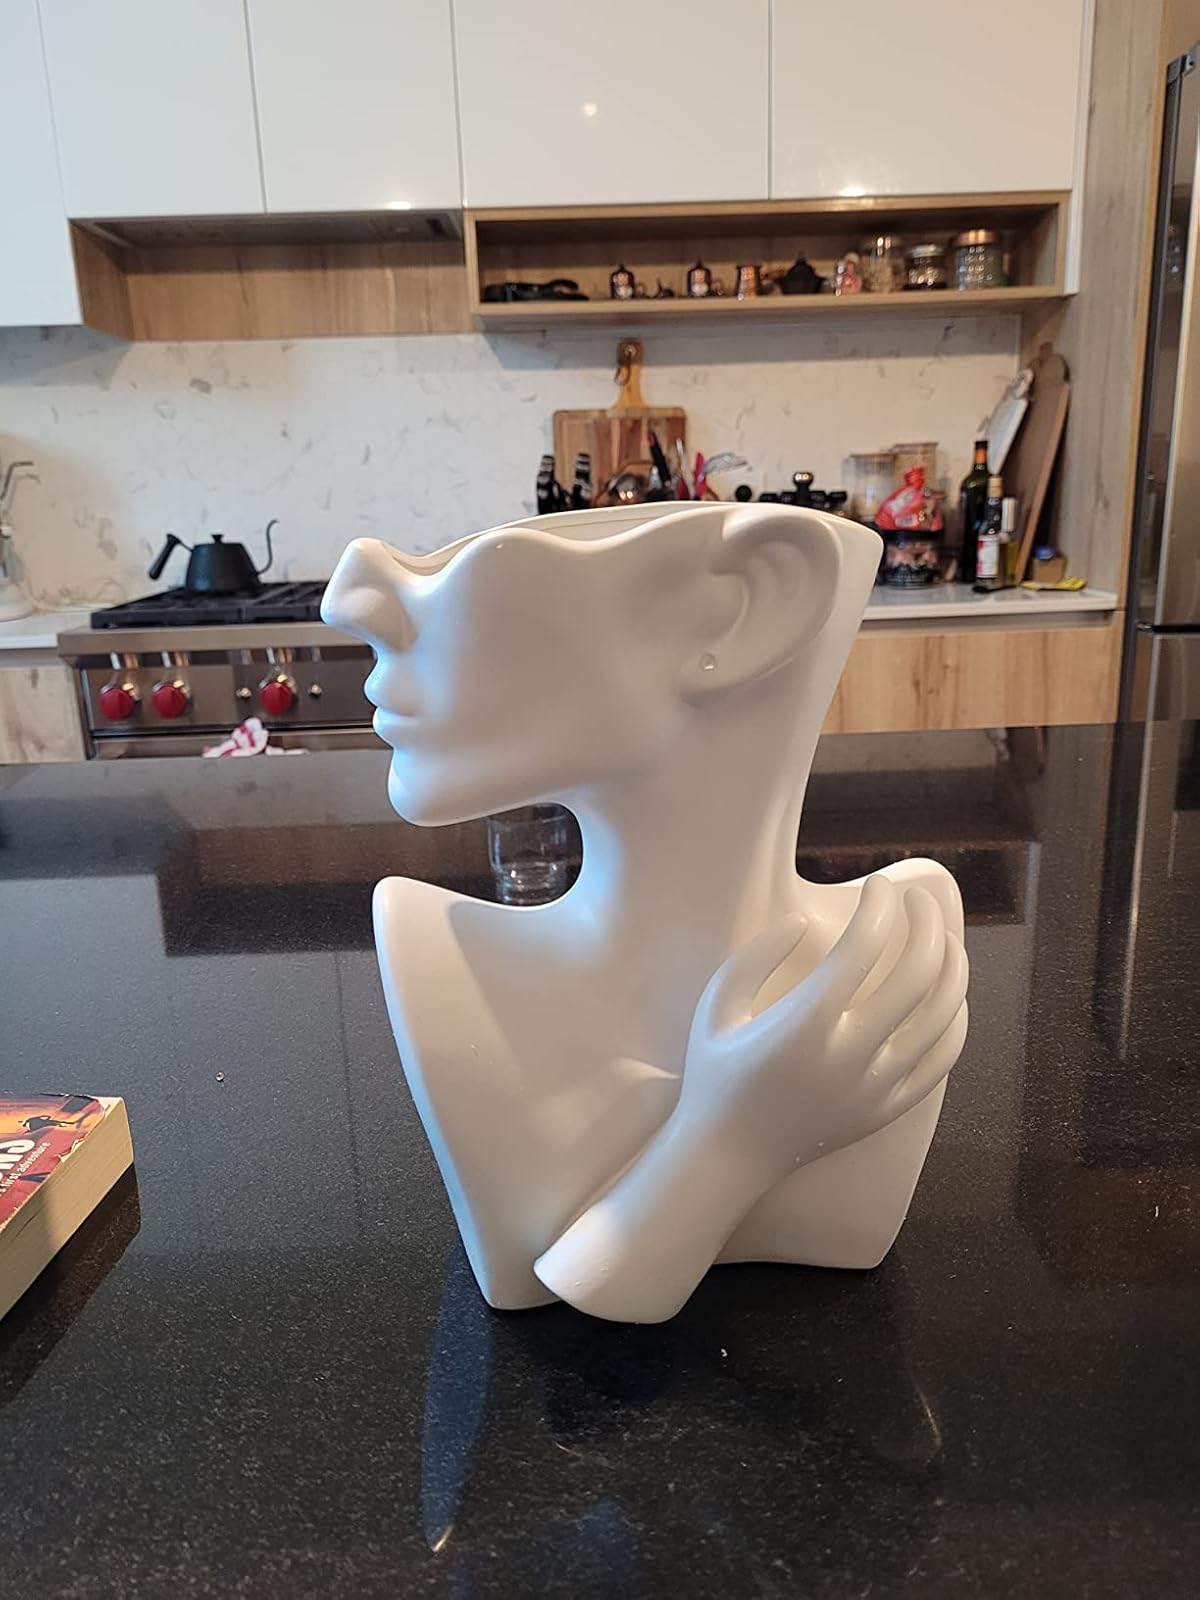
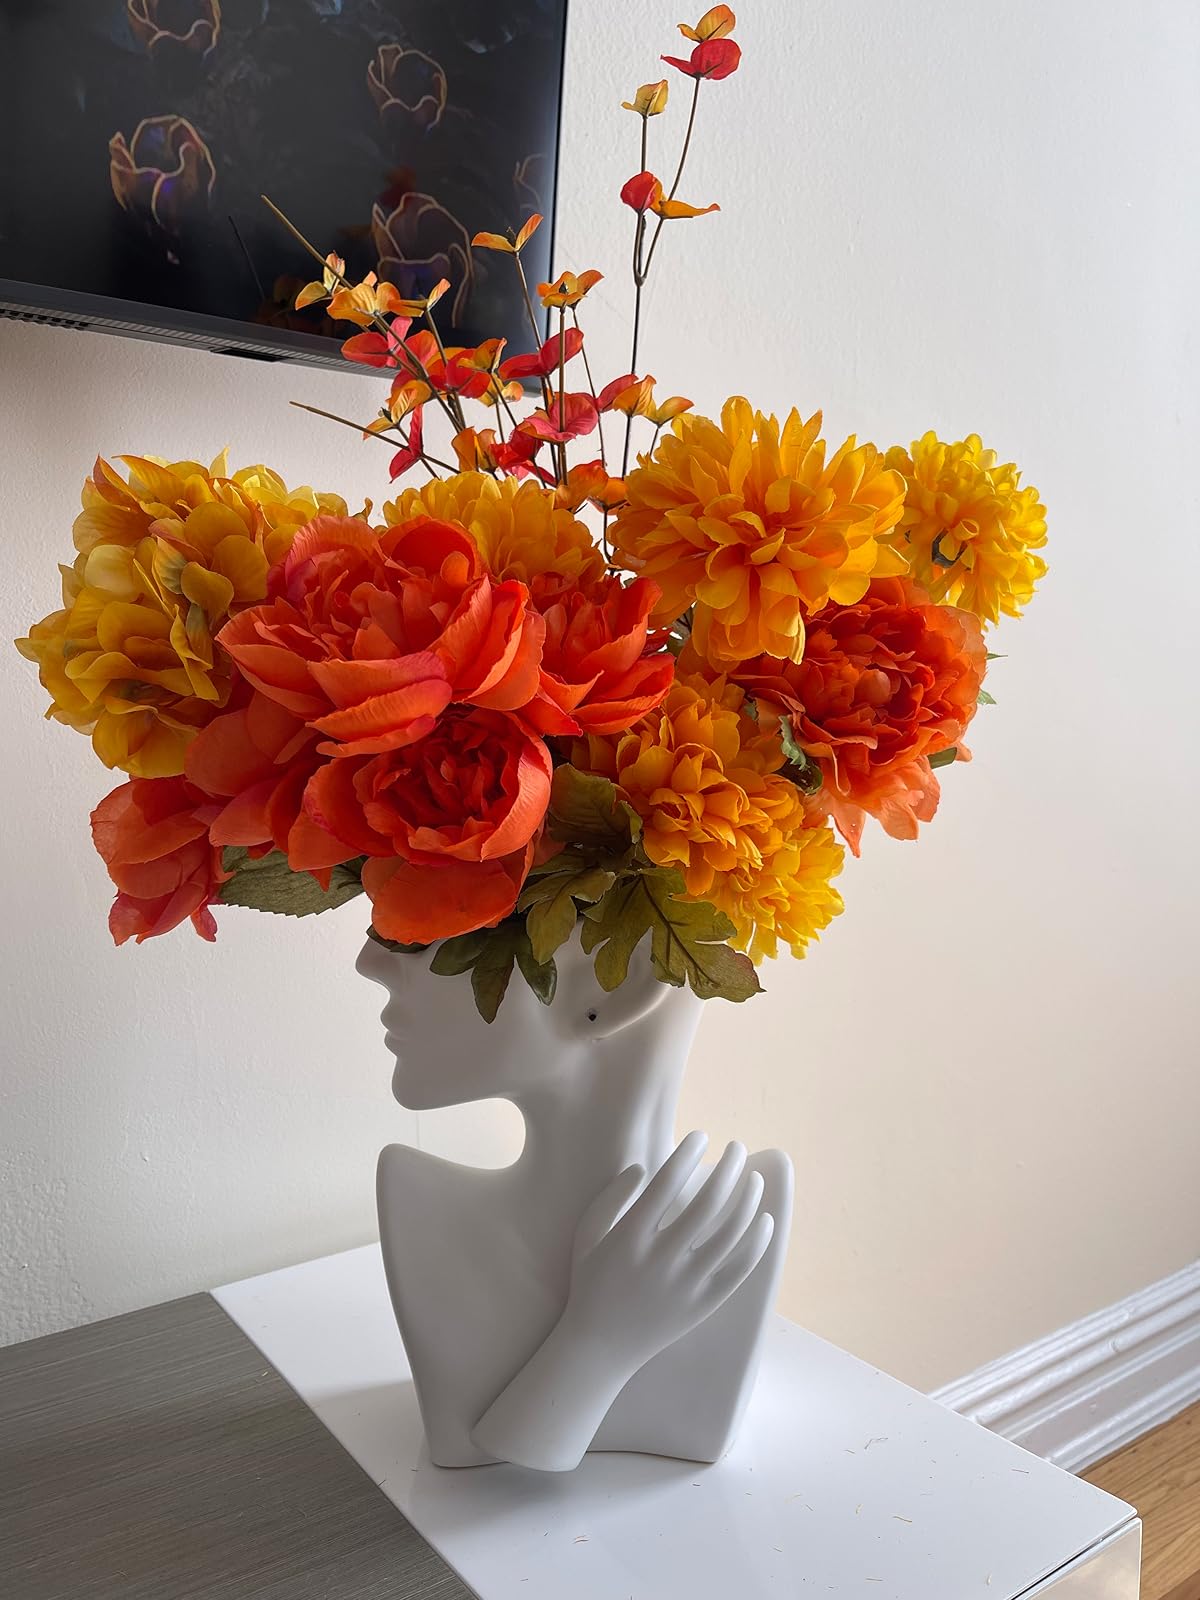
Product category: vase
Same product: yes